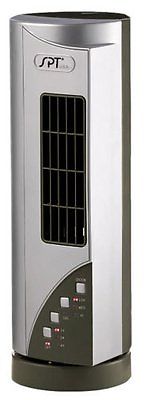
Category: fan